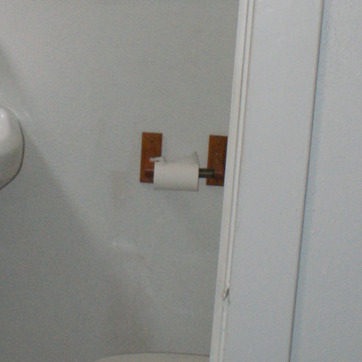
Material: paper